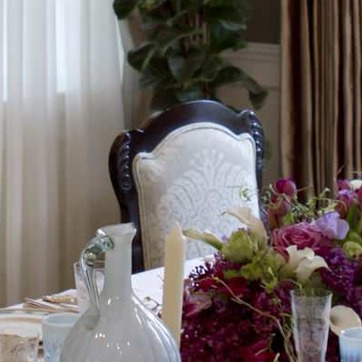
Material: fabric